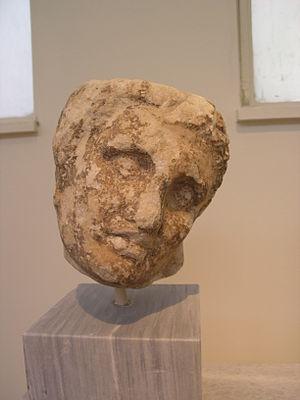
Tégée est une ancienne cité du Sud-Est de l'Arcadie, sur le territoire de l'actuelle Tégéa, mentionnée dans l'Iliade, probablement déjà occupée à l'époque mycénienne. L'importance du site résulte de sa position centrale dans le Péloponnèse, et de la présence du temple d’Athéna Aléa, l’un des plus somptueux de toute la Grèce. Le site est très ruiné, mais il a conservé de nombreuses œuvres de l’architecte et sculpteur Scopas de Paros, et a permis de développer les connaissances sur le culte d’Athéna Aléa en Arcadie.